Arab citizens of Israel

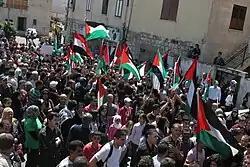
Israeli Arabs at a Land Day rally in Sakhnin, 30 March 2010

The relationship of Arab citizens to the State of Israel is often fraught with tension and can be regarded in the context of relations between minority populations and state authorities elsewhere in the world. Arab citizens consider themselves to be an indigenous people. The tension between their Palestinian Arab national identity and their identity as citizens of Israel was famously described by an Arab public figure as: "My state is at war with my nation".